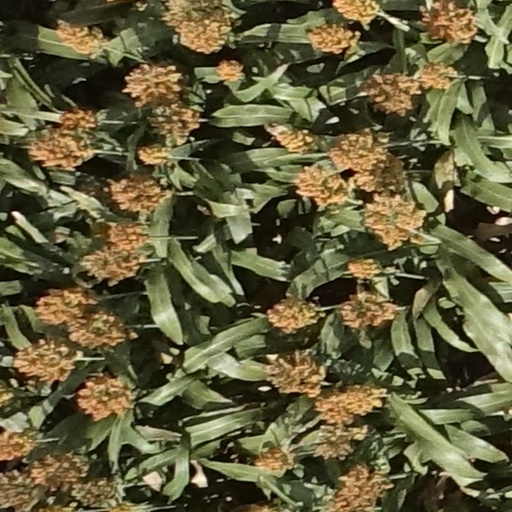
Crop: sorghum